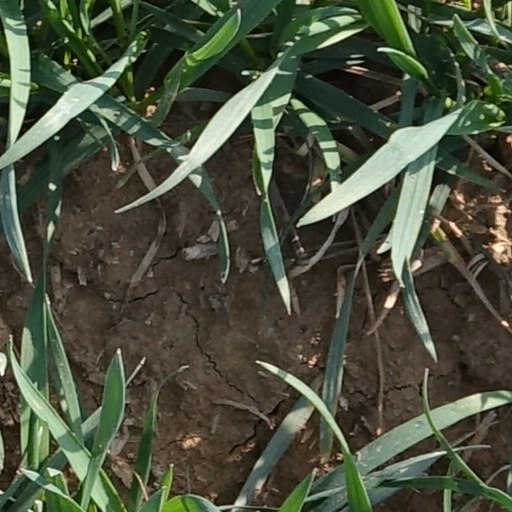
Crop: wheat